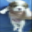
Label: dog